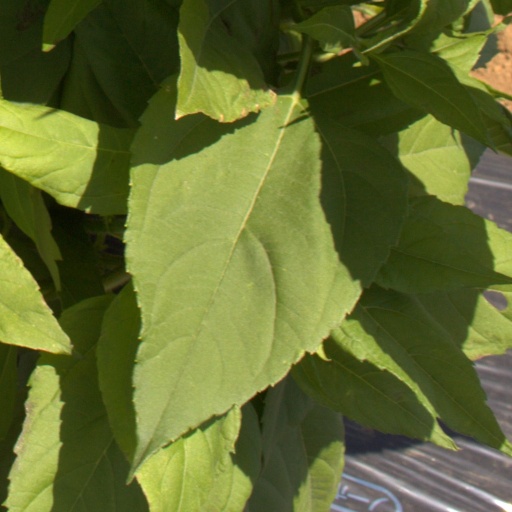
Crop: Jerusalem artichoke